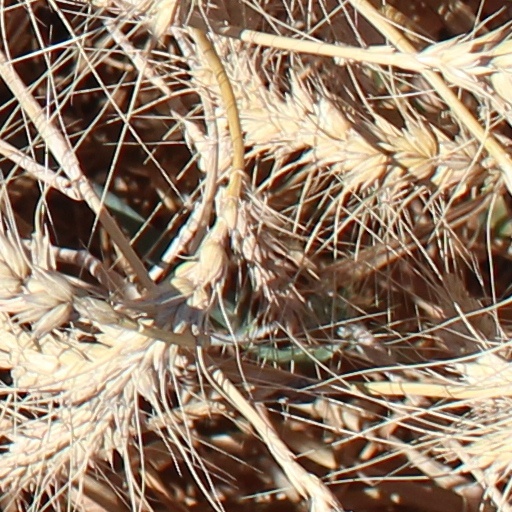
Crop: wheat